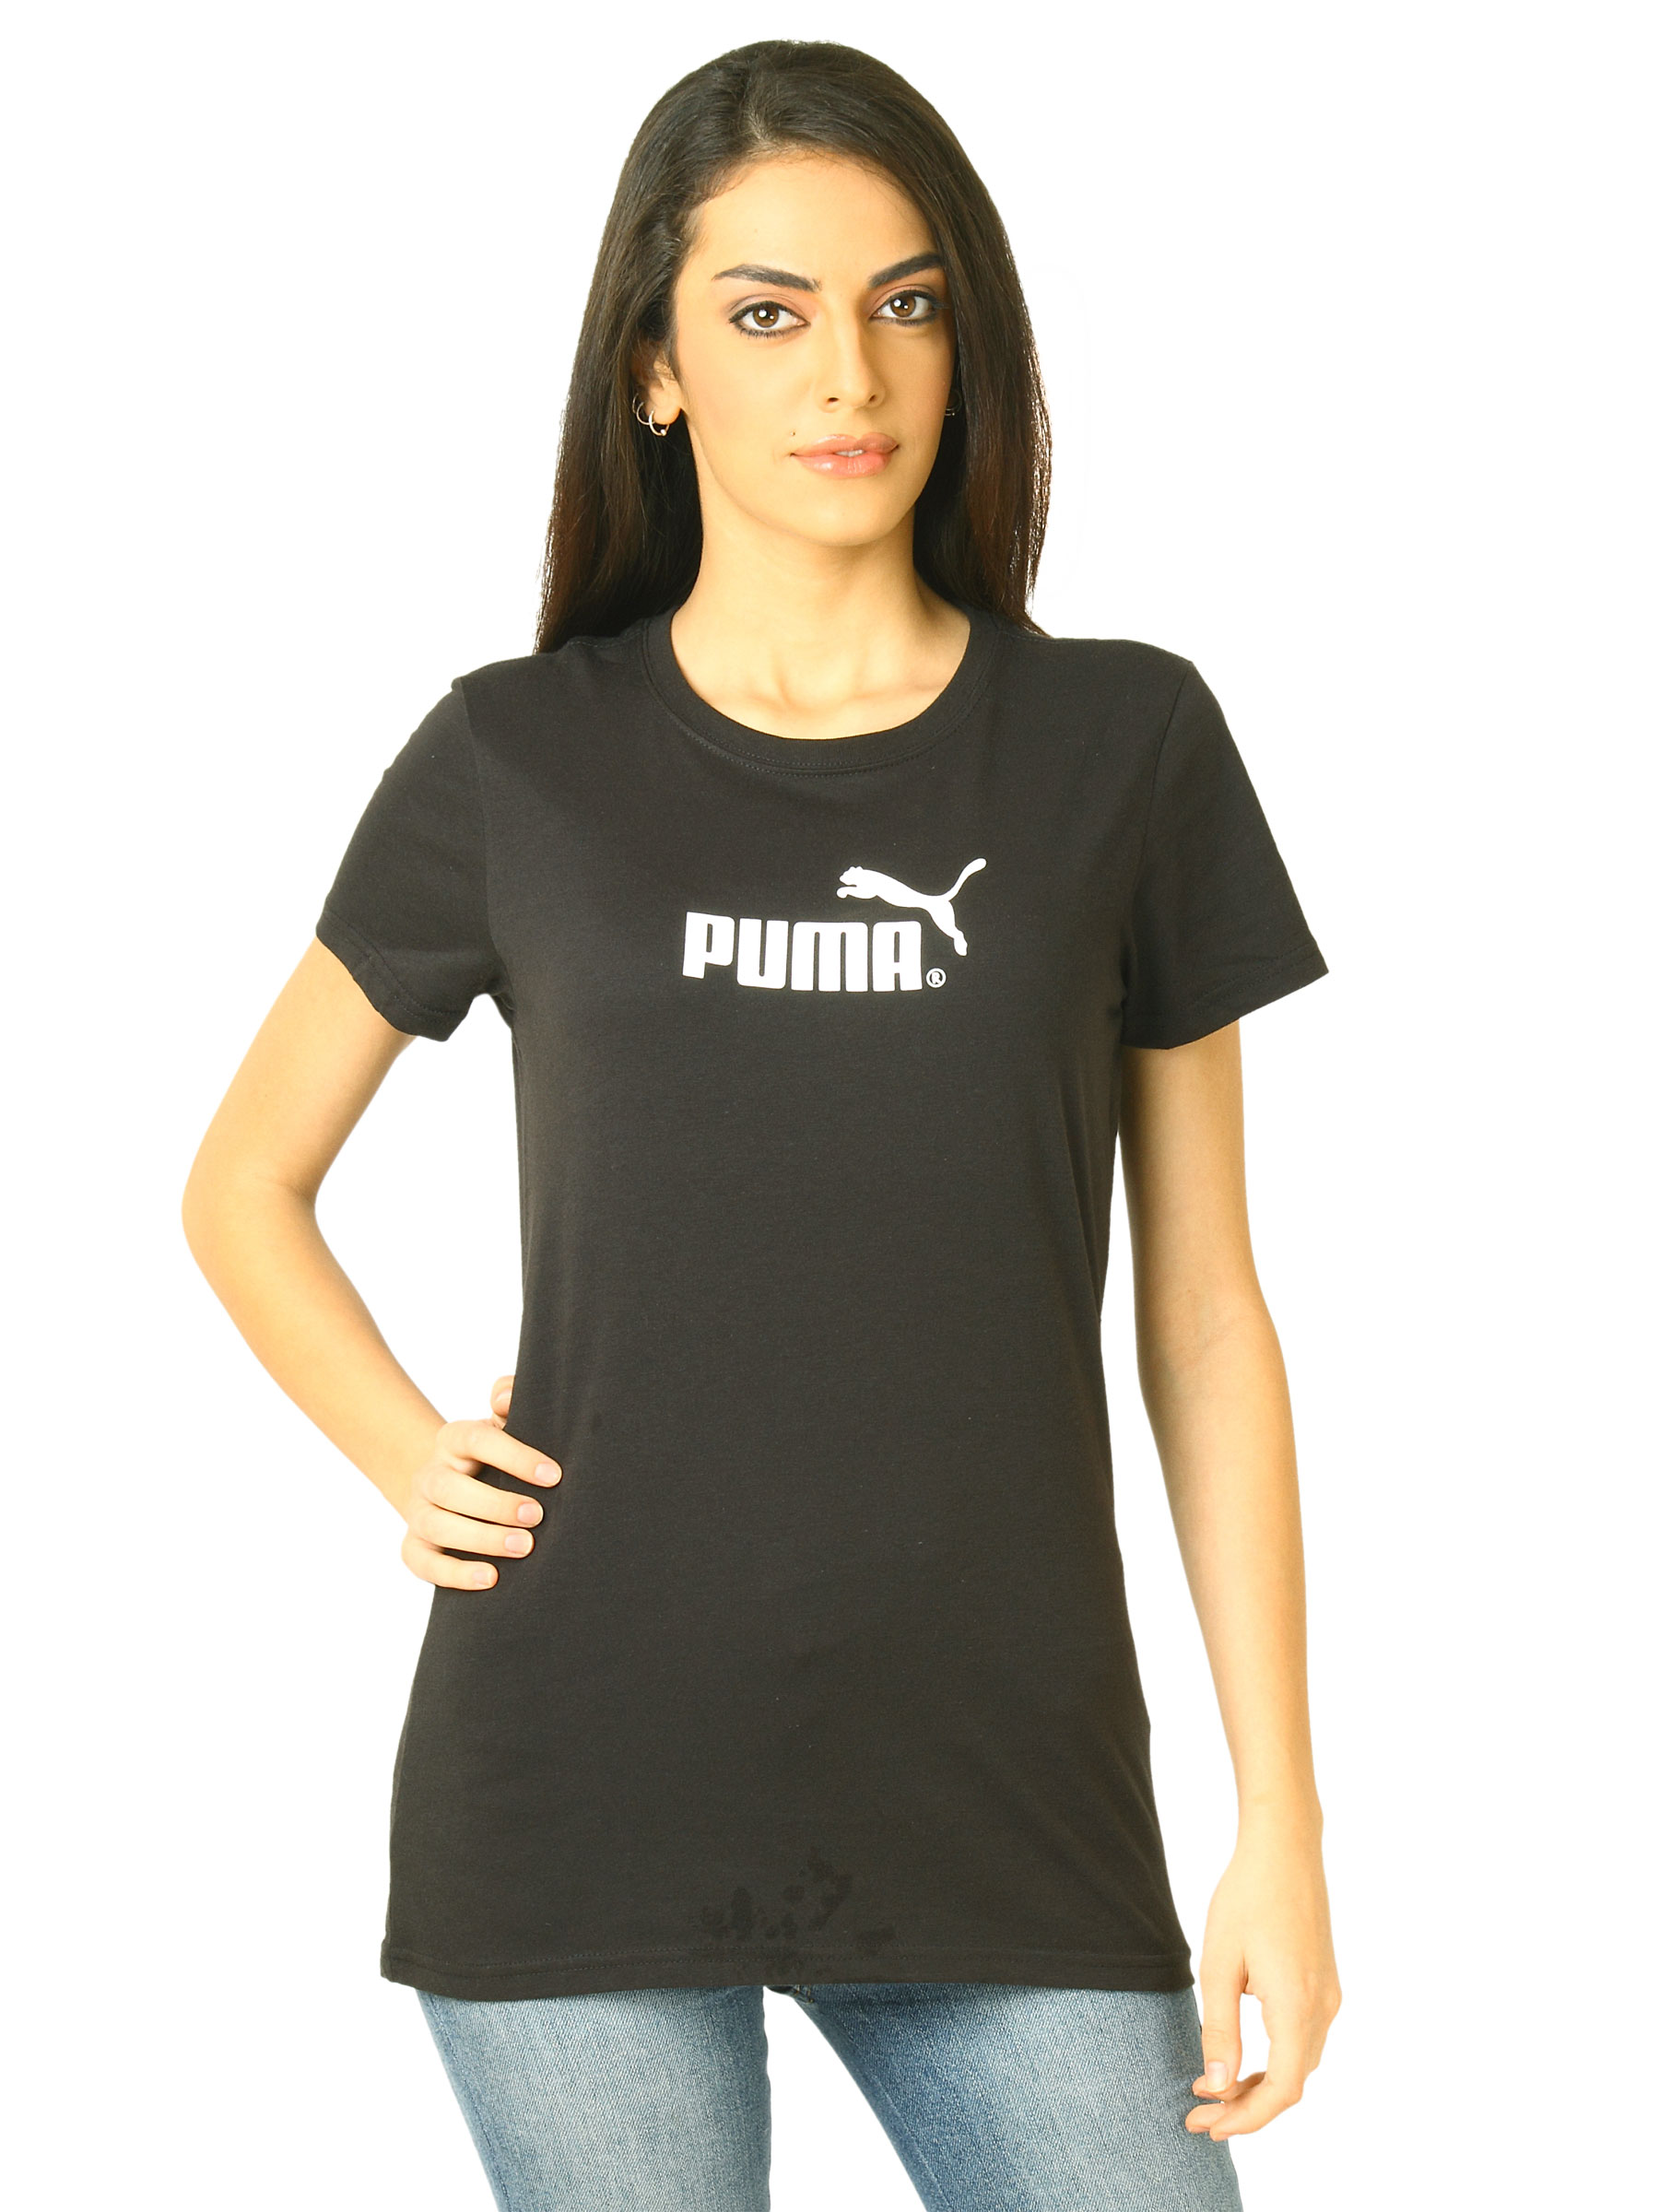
Puma Women Heather USP Black Tshirts
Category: Apparel / Topwear / Tops
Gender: Women
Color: Black
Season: Fall 2011
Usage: Casual